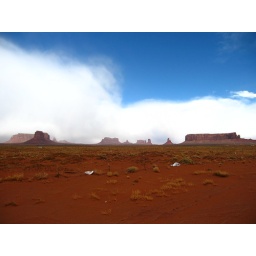
Plastic bags stuck in a fence near in Monument Valley.